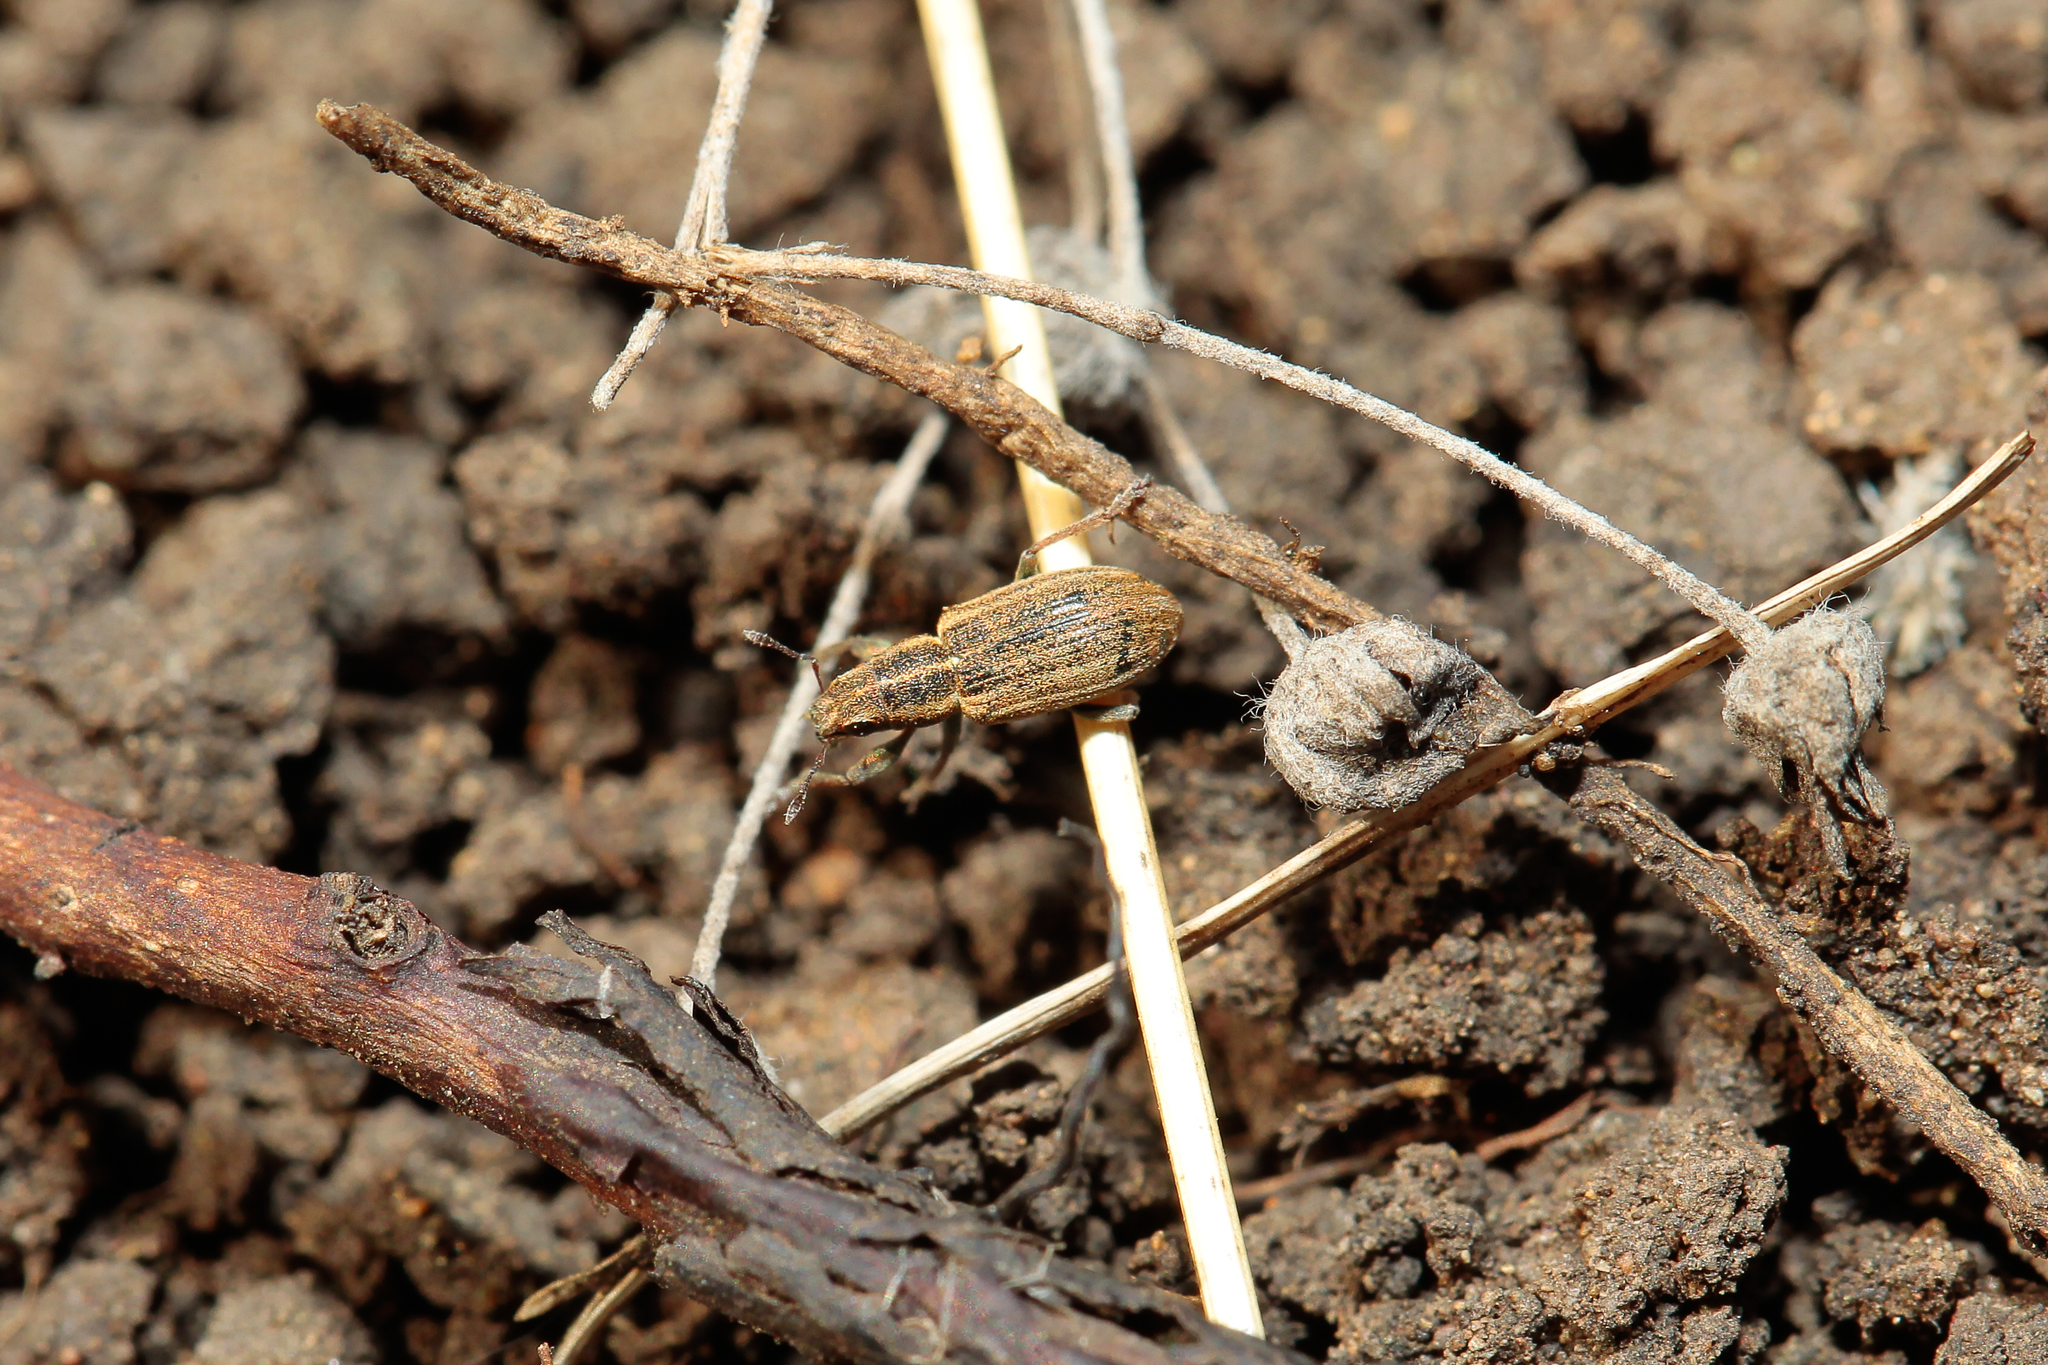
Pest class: pea_leaf_weevil